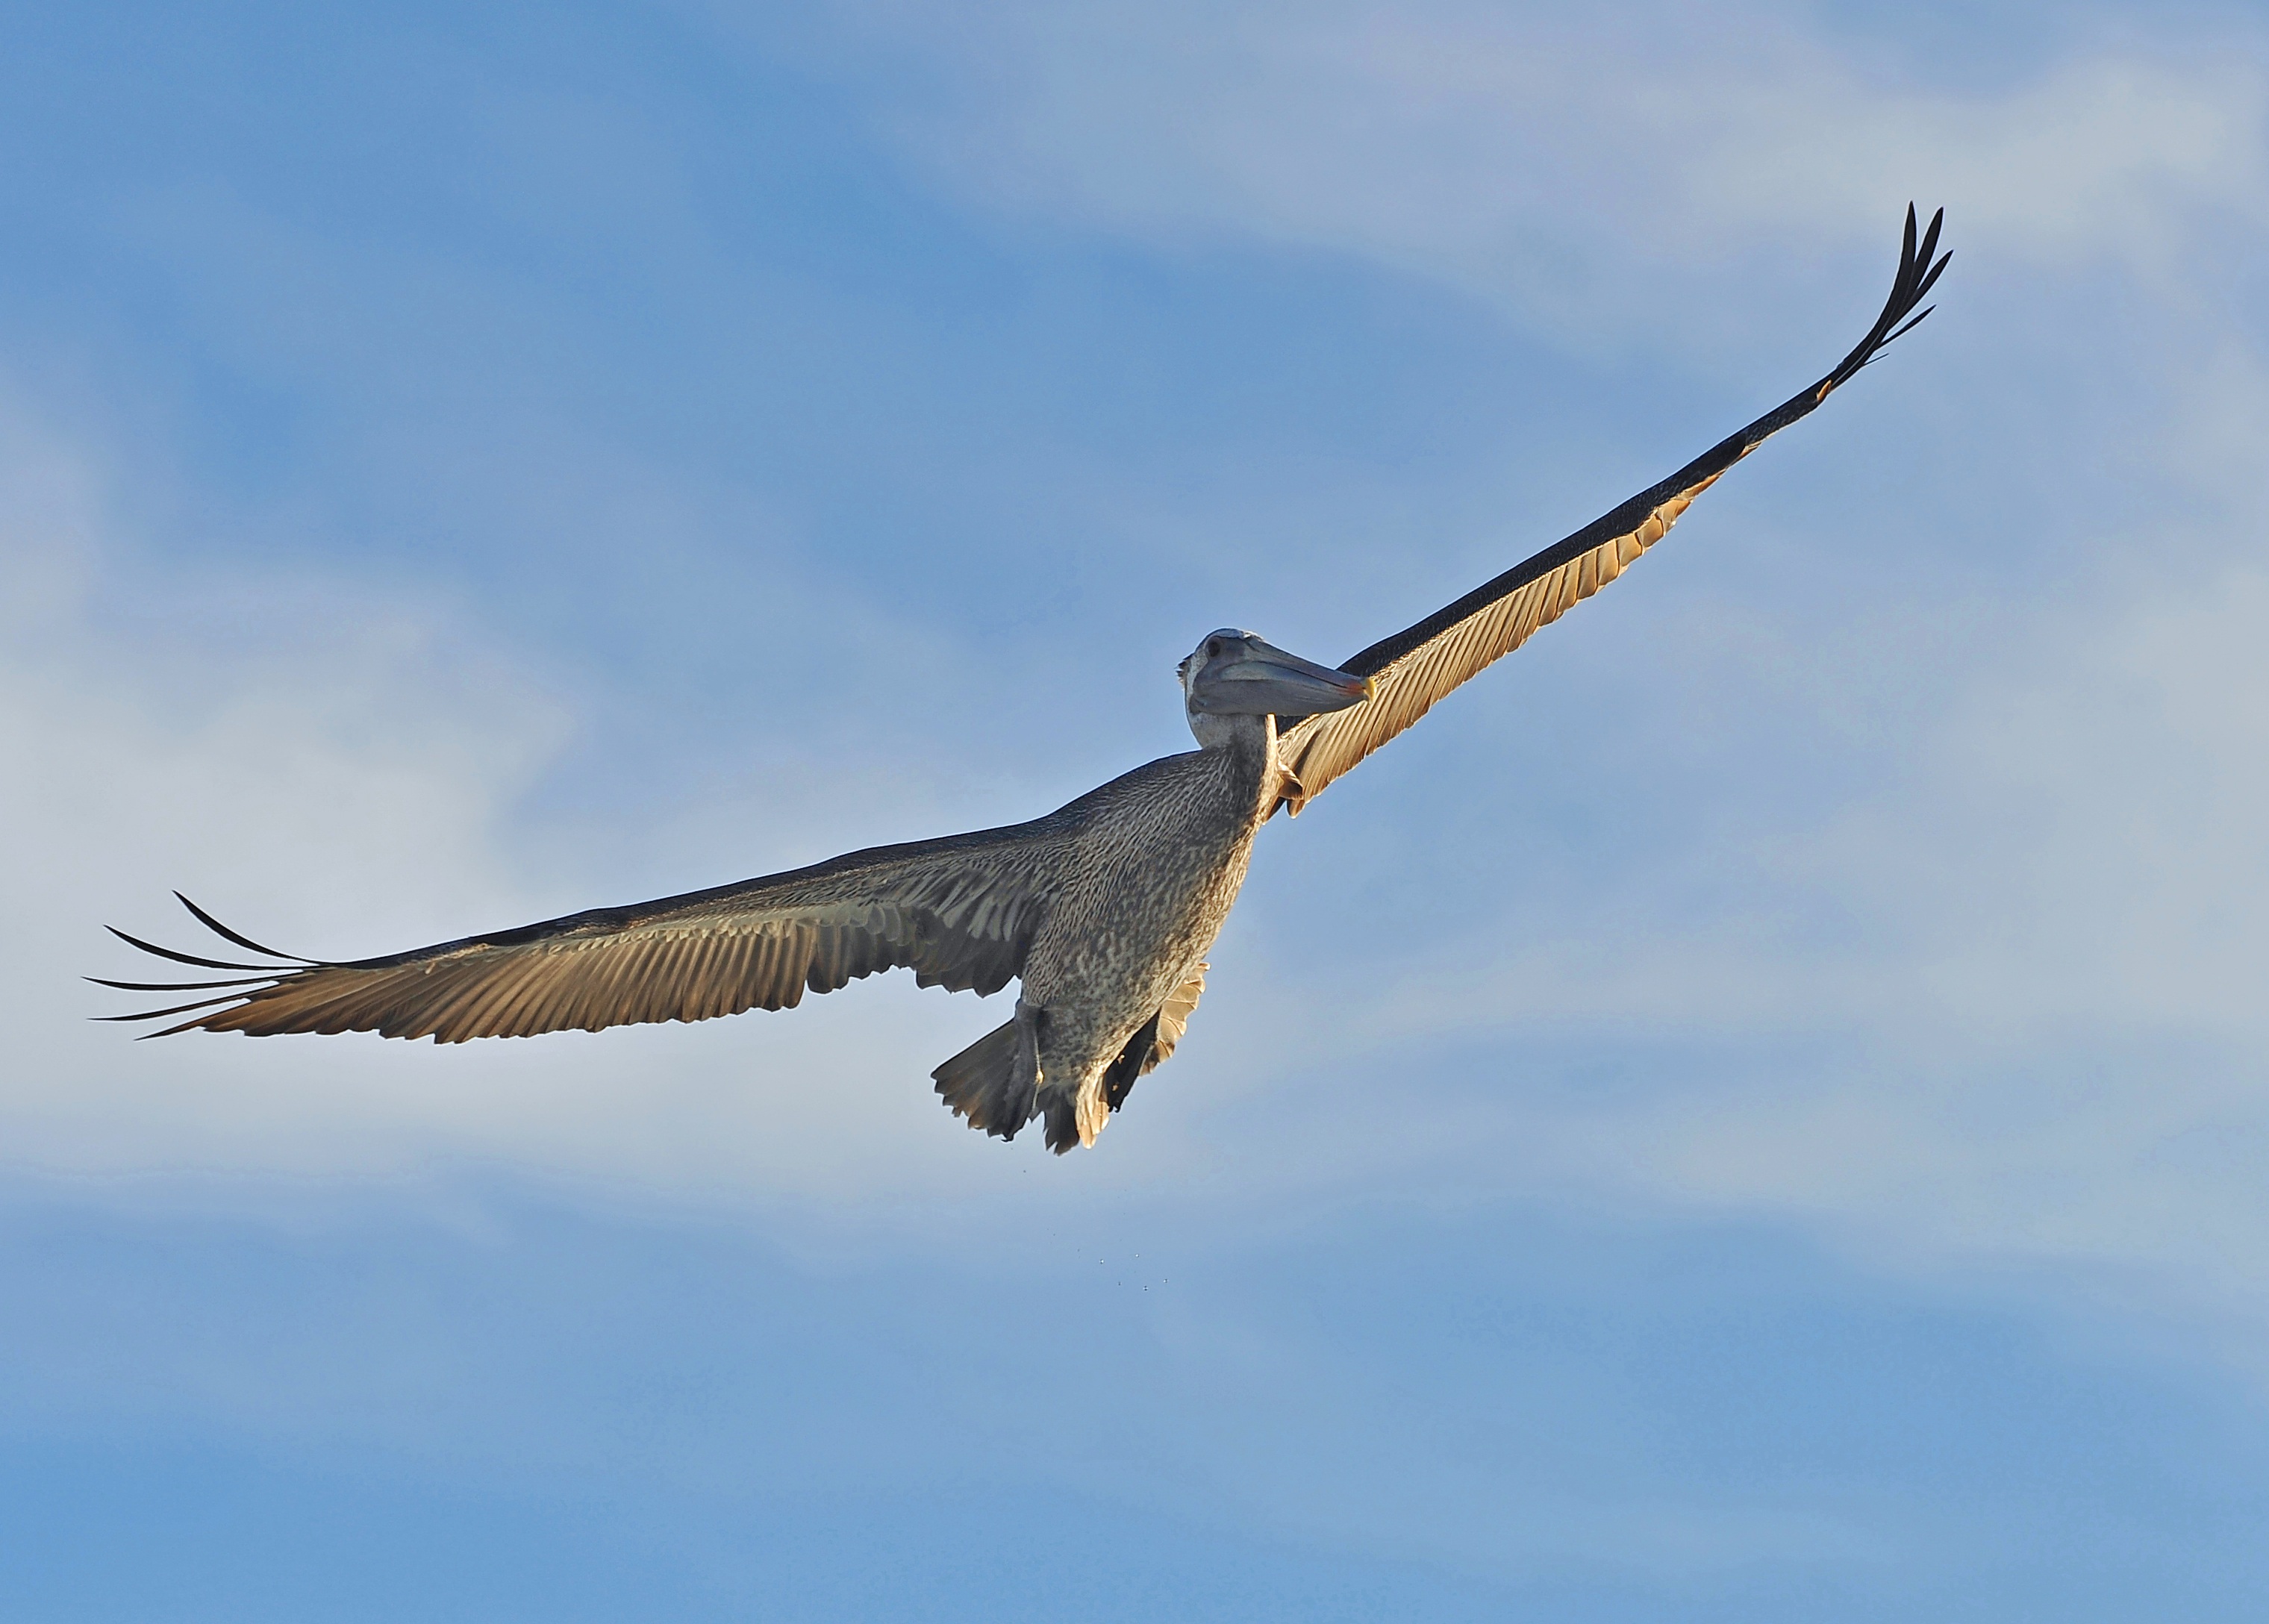
ocean, bird, wing, shore, pelican, seabird, beak, flight, fauna, bird of prey, vertebrate, falcon, accipitriformes